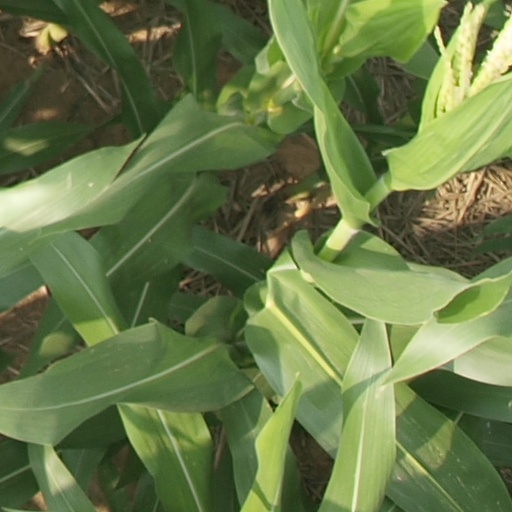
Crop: maize; corn